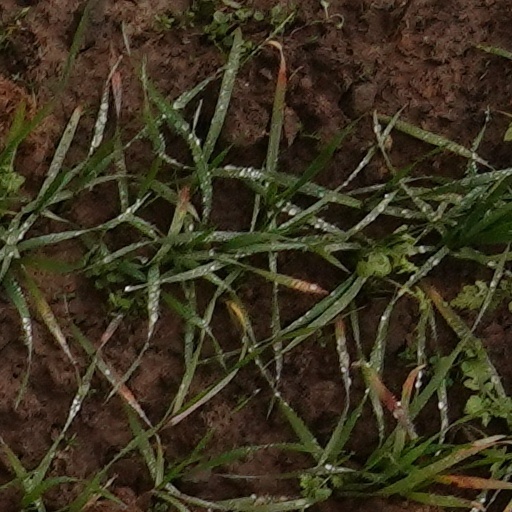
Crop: wheat